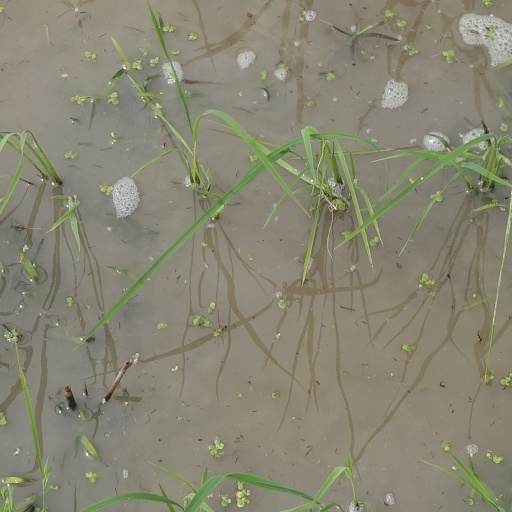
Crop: rice